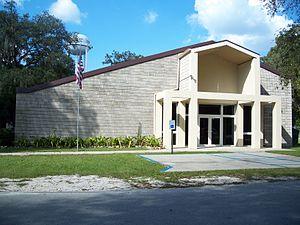
La ville de Fanning Springs est située dans les comtés de Gilchrist et Levy, dans l’État de Floride, aux États-Unis. Sa population s’élevait à 764 habitants lors du recensement de 2010, estimée à 991 habitants en 2016.